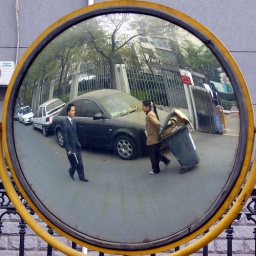
A traffic mirror spotted near Purple Haze in Beijing's Sanlitun area.